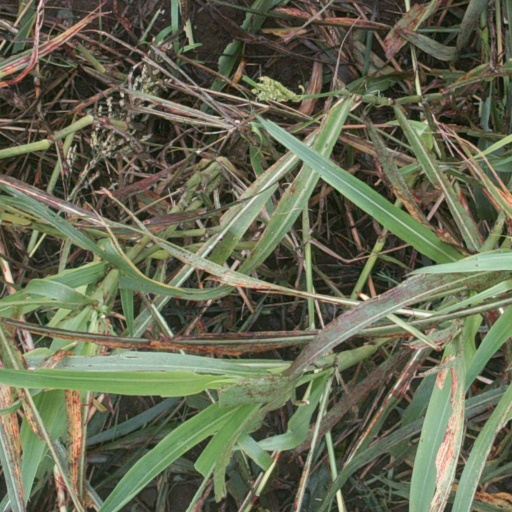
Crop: sorghum